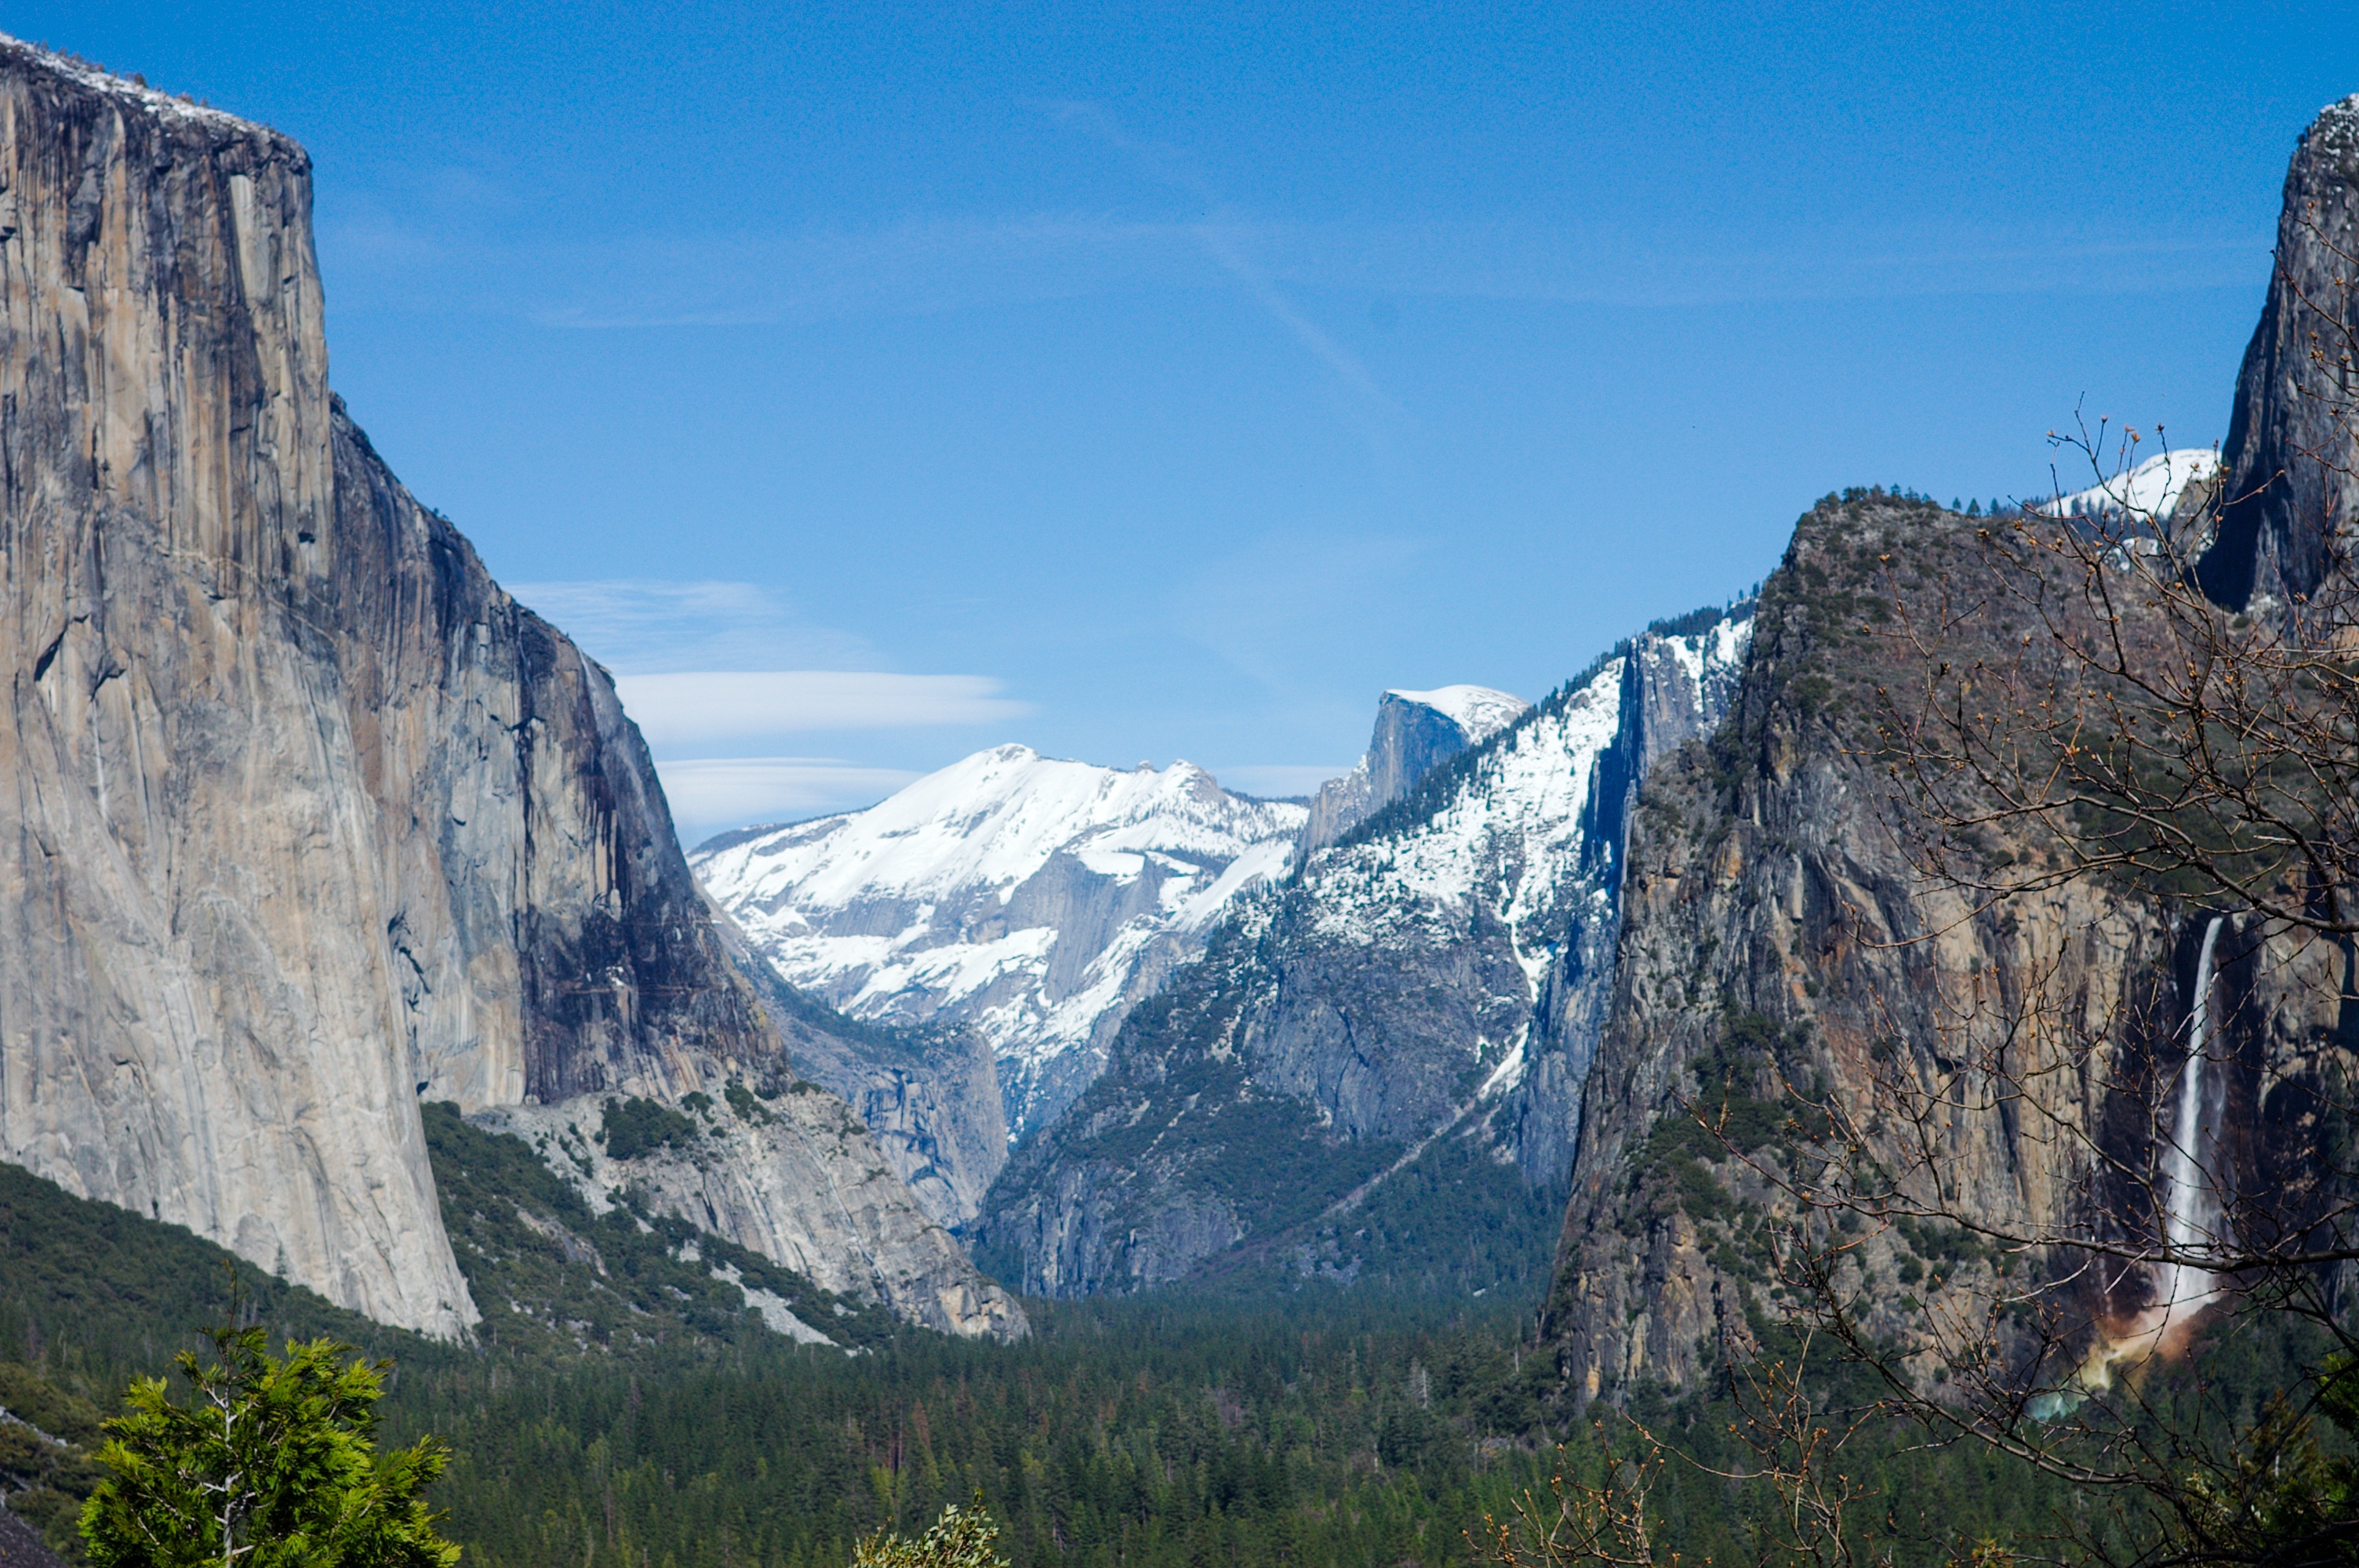
wilderness, walking, mountain, adventure, valley, mountain range, cliff, park, landmark, terrain, national park, ridge, geology, alps, badlands, landscapes, plateau, cirque, parks, destination, landform, mountain pass, geographical feature, mountainous landforms